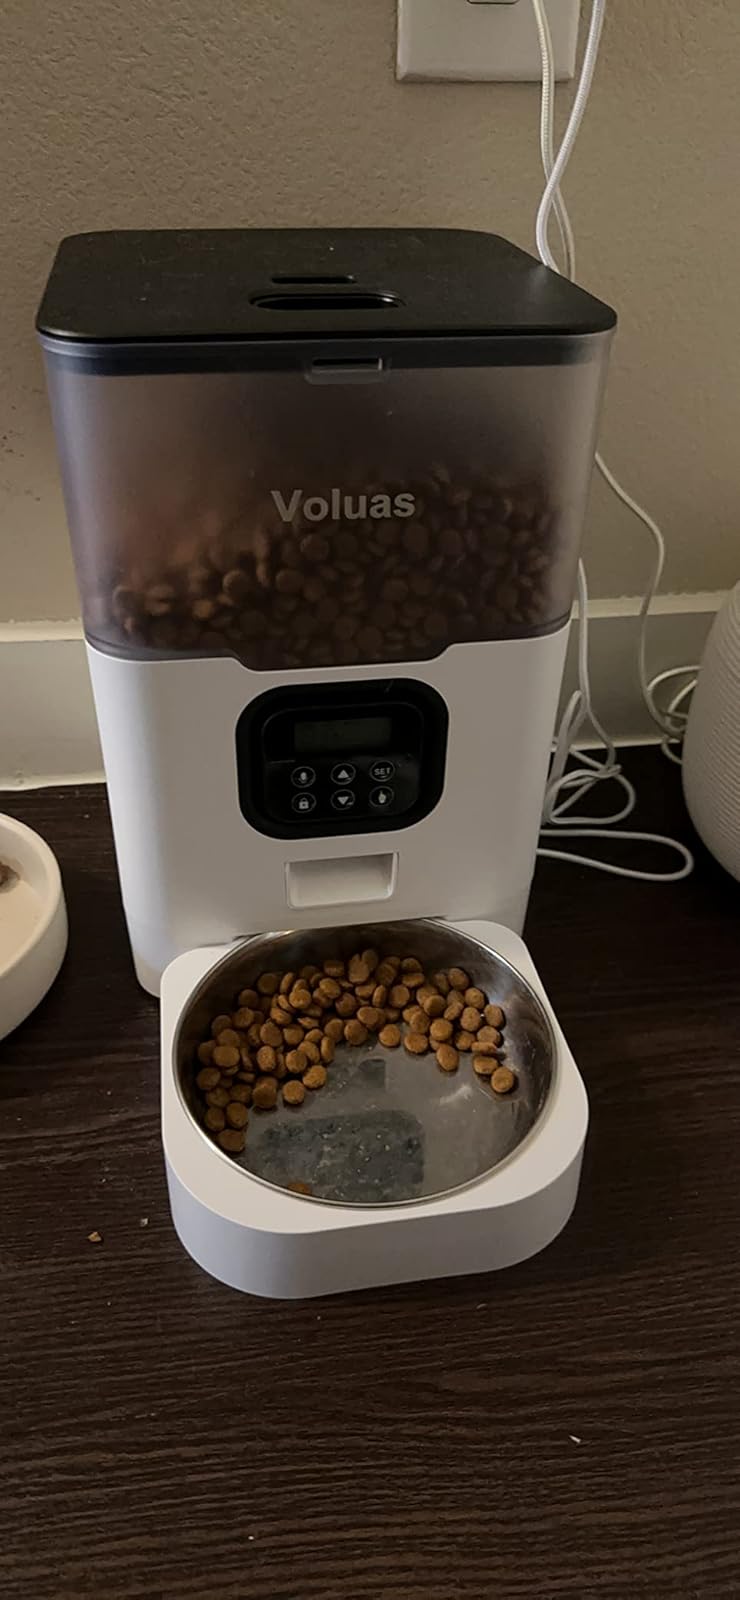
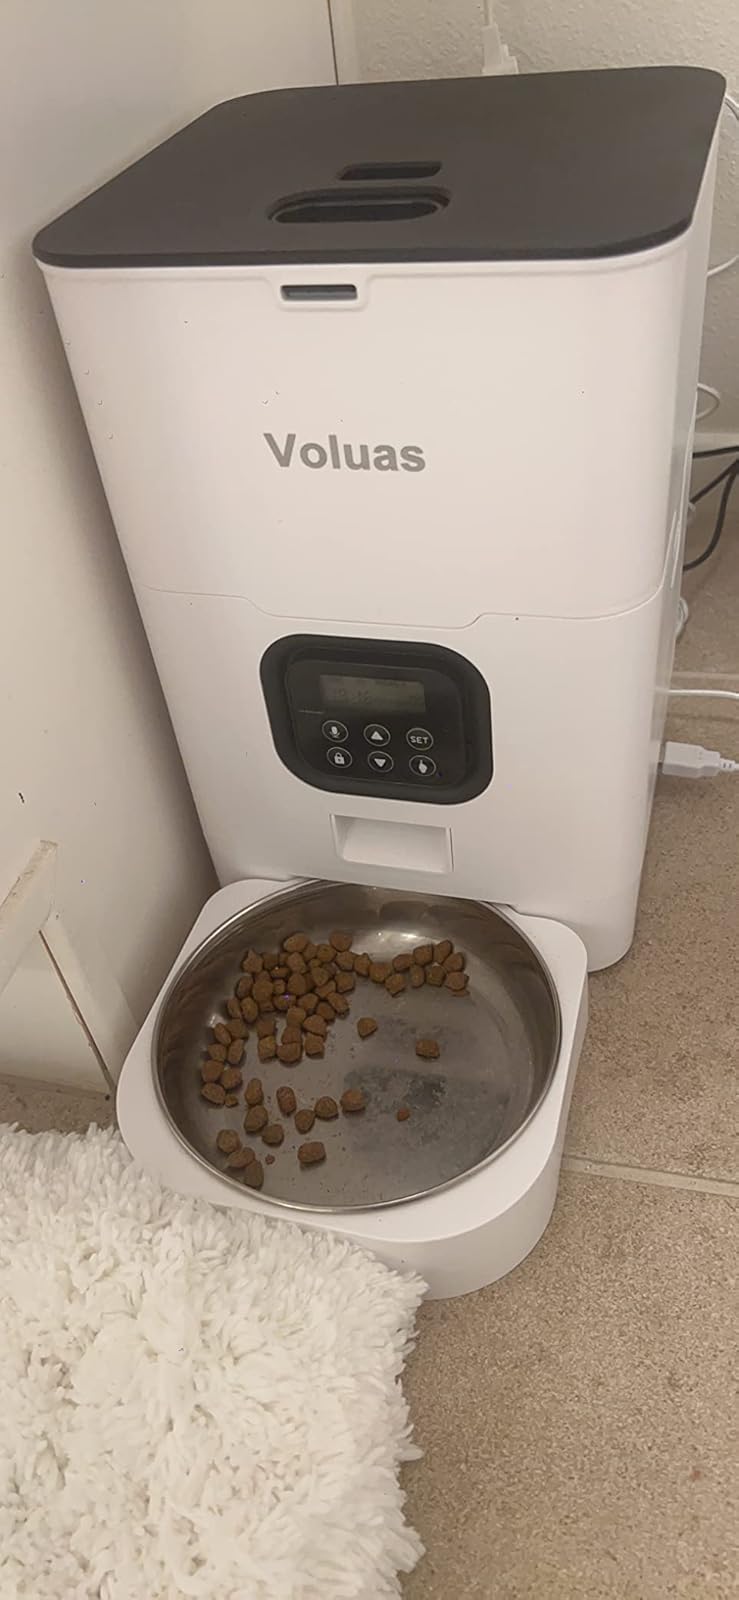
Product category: items_feeder
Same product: no